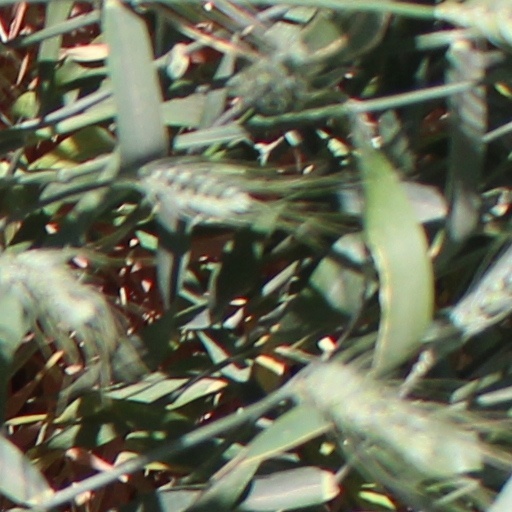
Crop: wheat